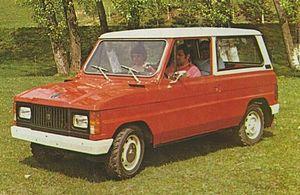
ARO a été fondée en 1957, sur les ruines de l’usine IAR de Brașov, usine qui fabriquait des pièces d’aéronautique. Elle disparaît en 2006.